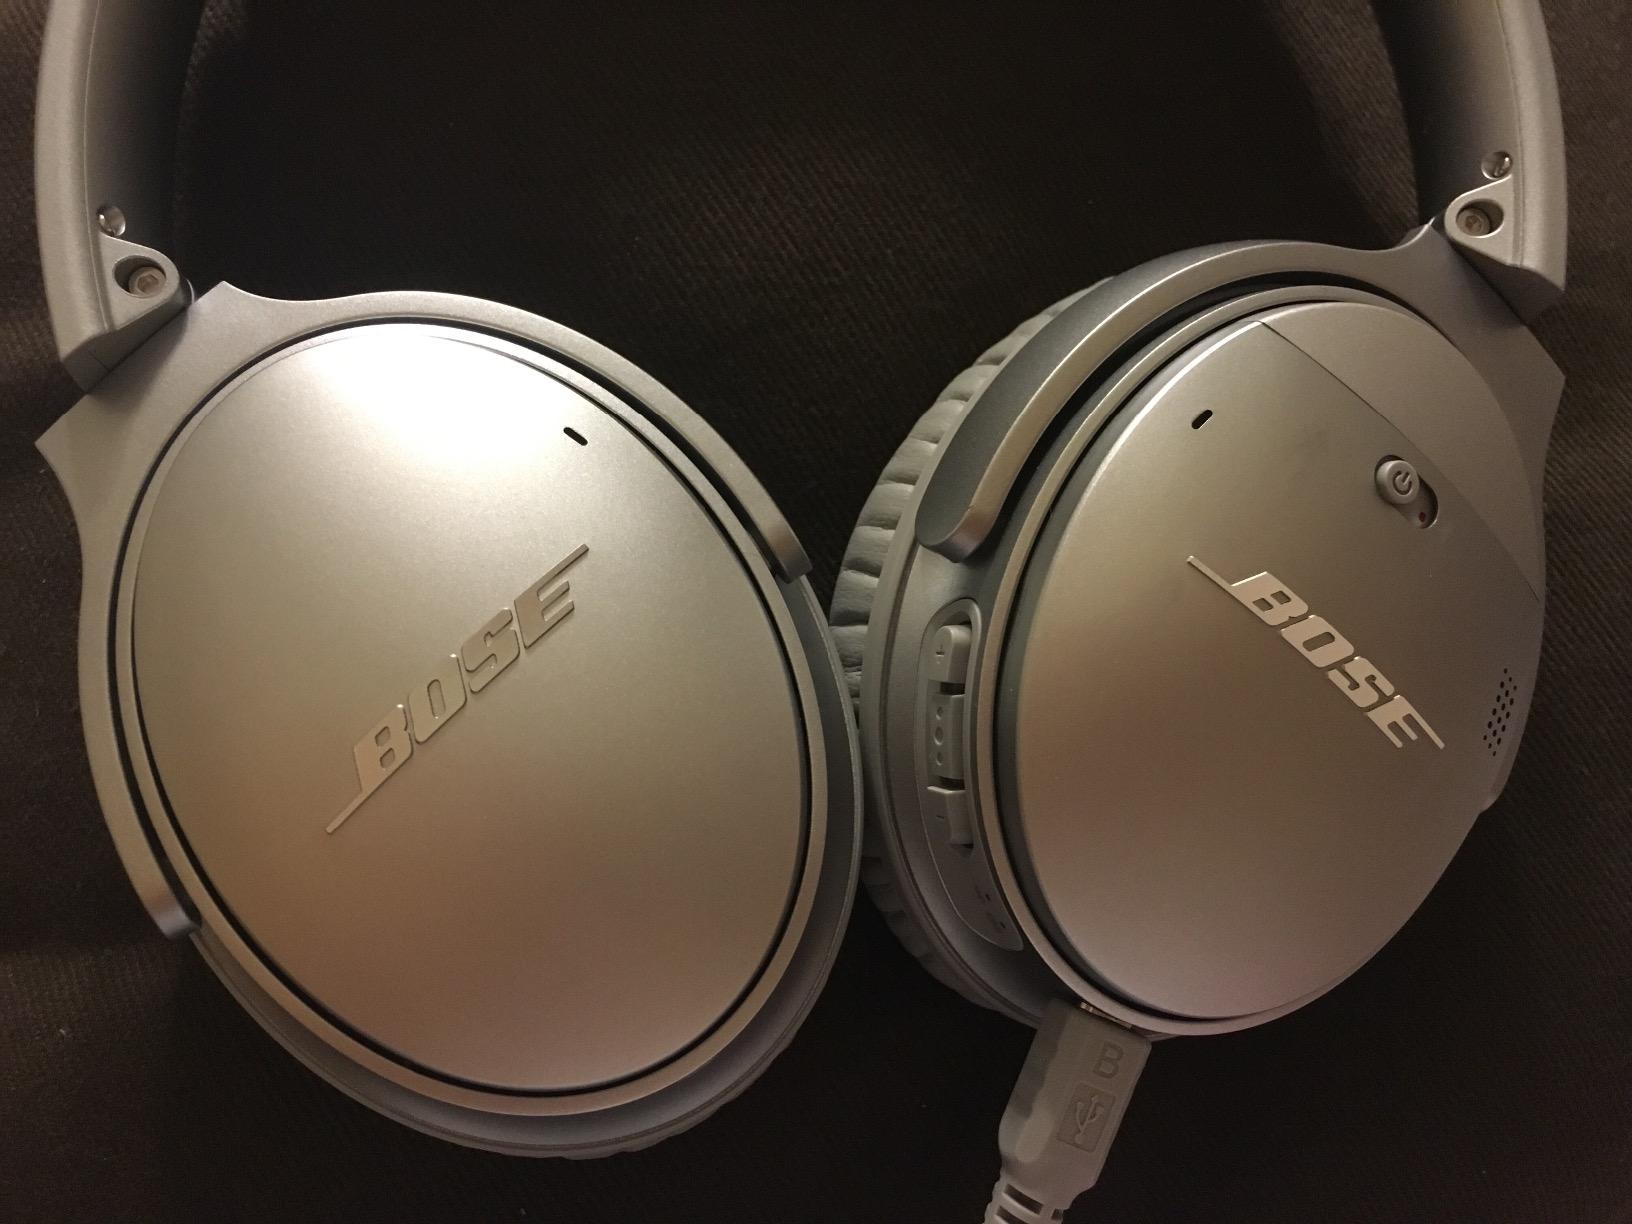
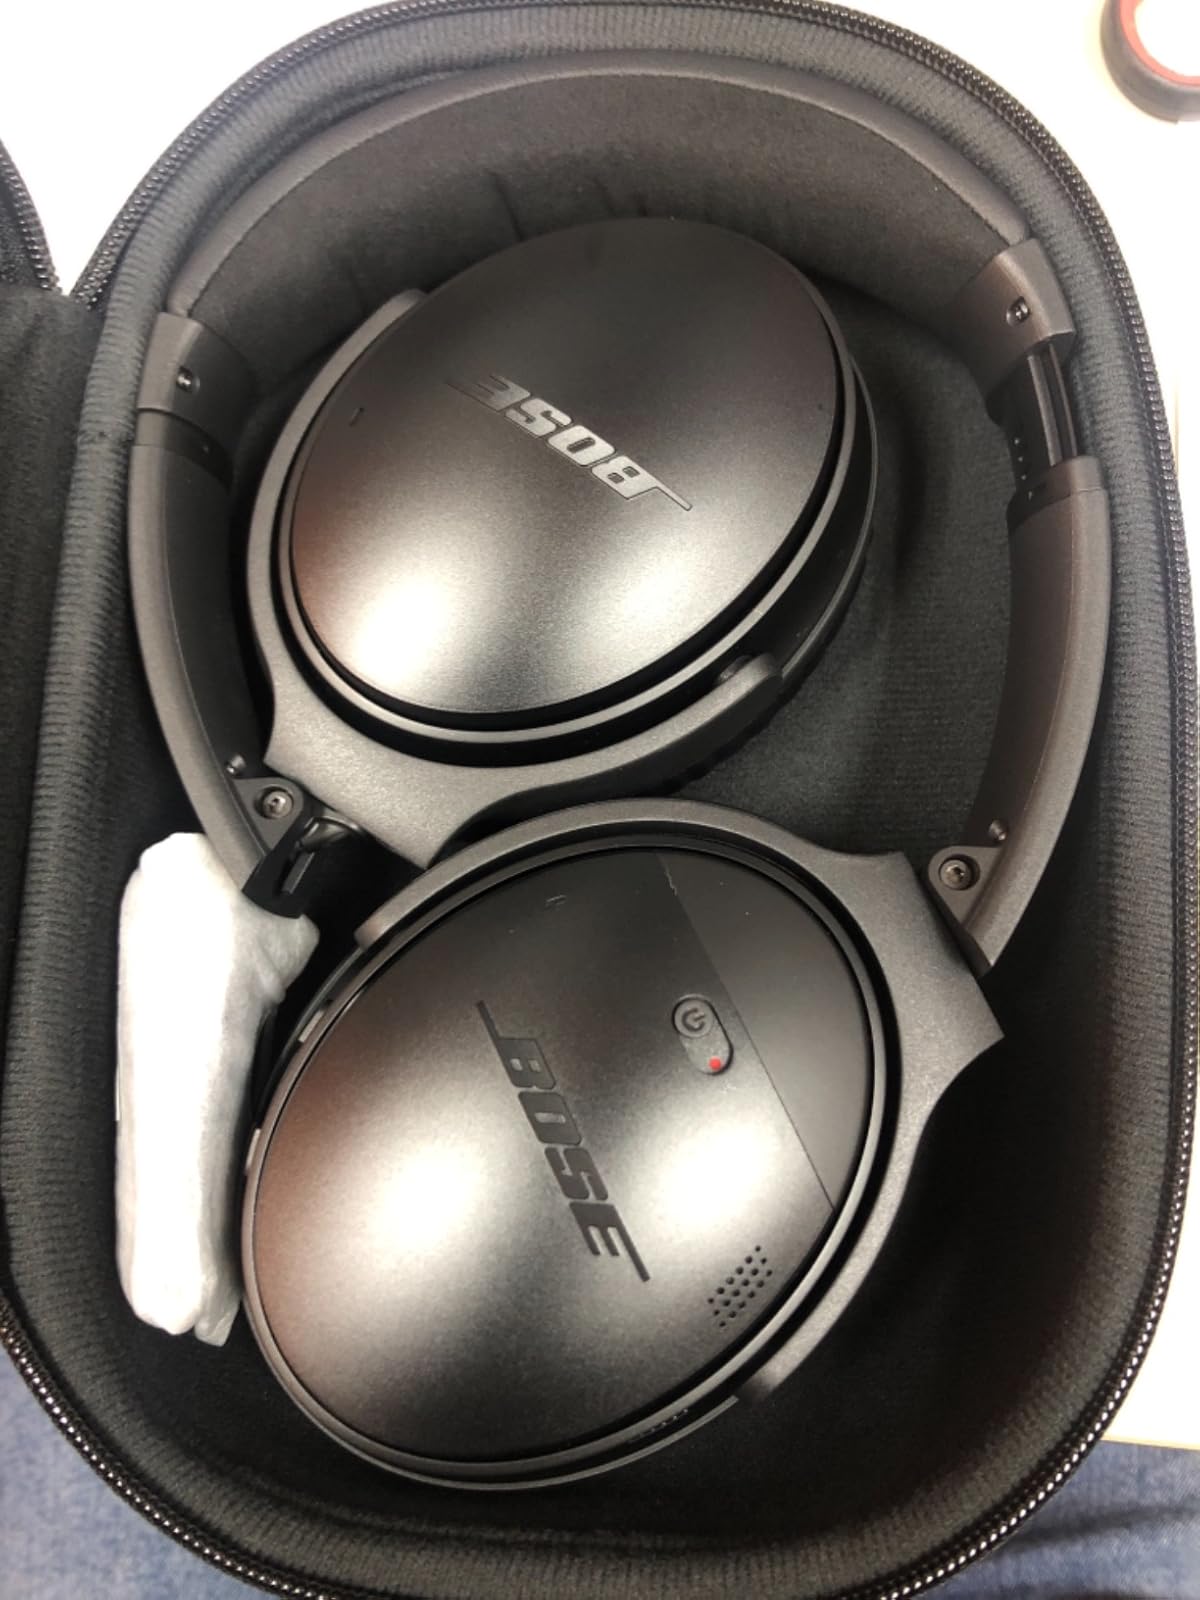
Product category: headphones
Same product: no